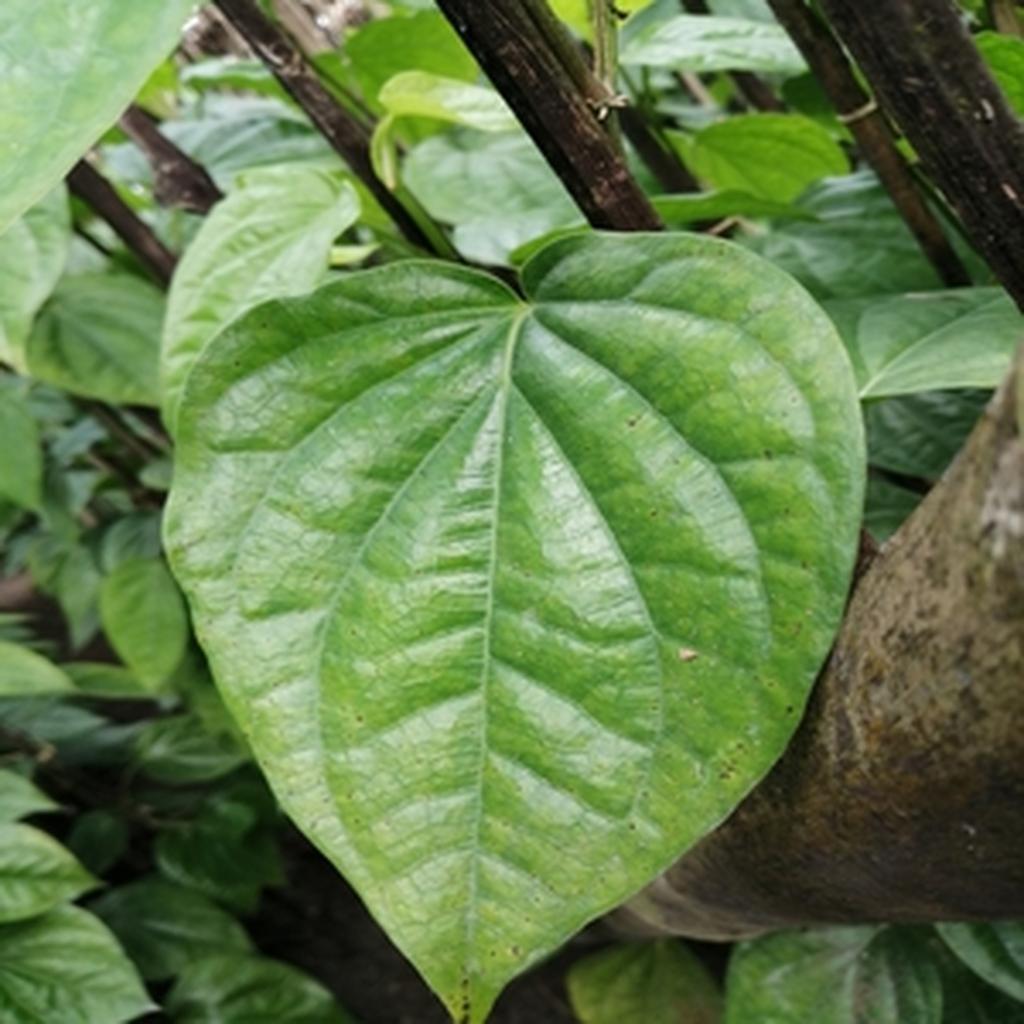
Label: Leaf_Spot